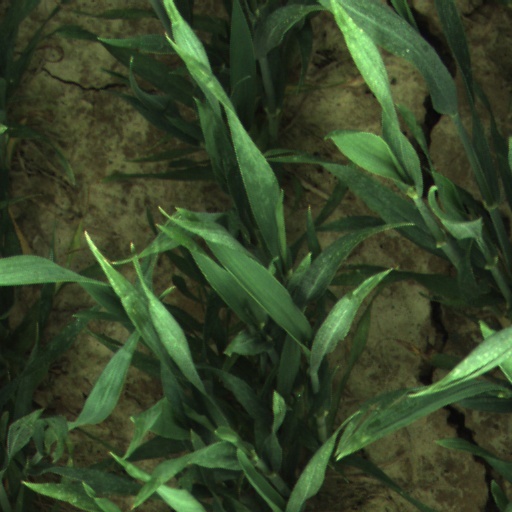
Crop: wheat